Allister Heath

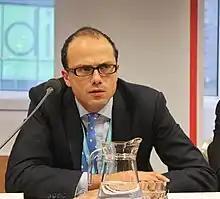

Allister Georges Freund Heath (born 1977), is a right wing French-British business journalist, author and commentator. He was appointed as editor of "The Sunday Telegraph" in April 2017.